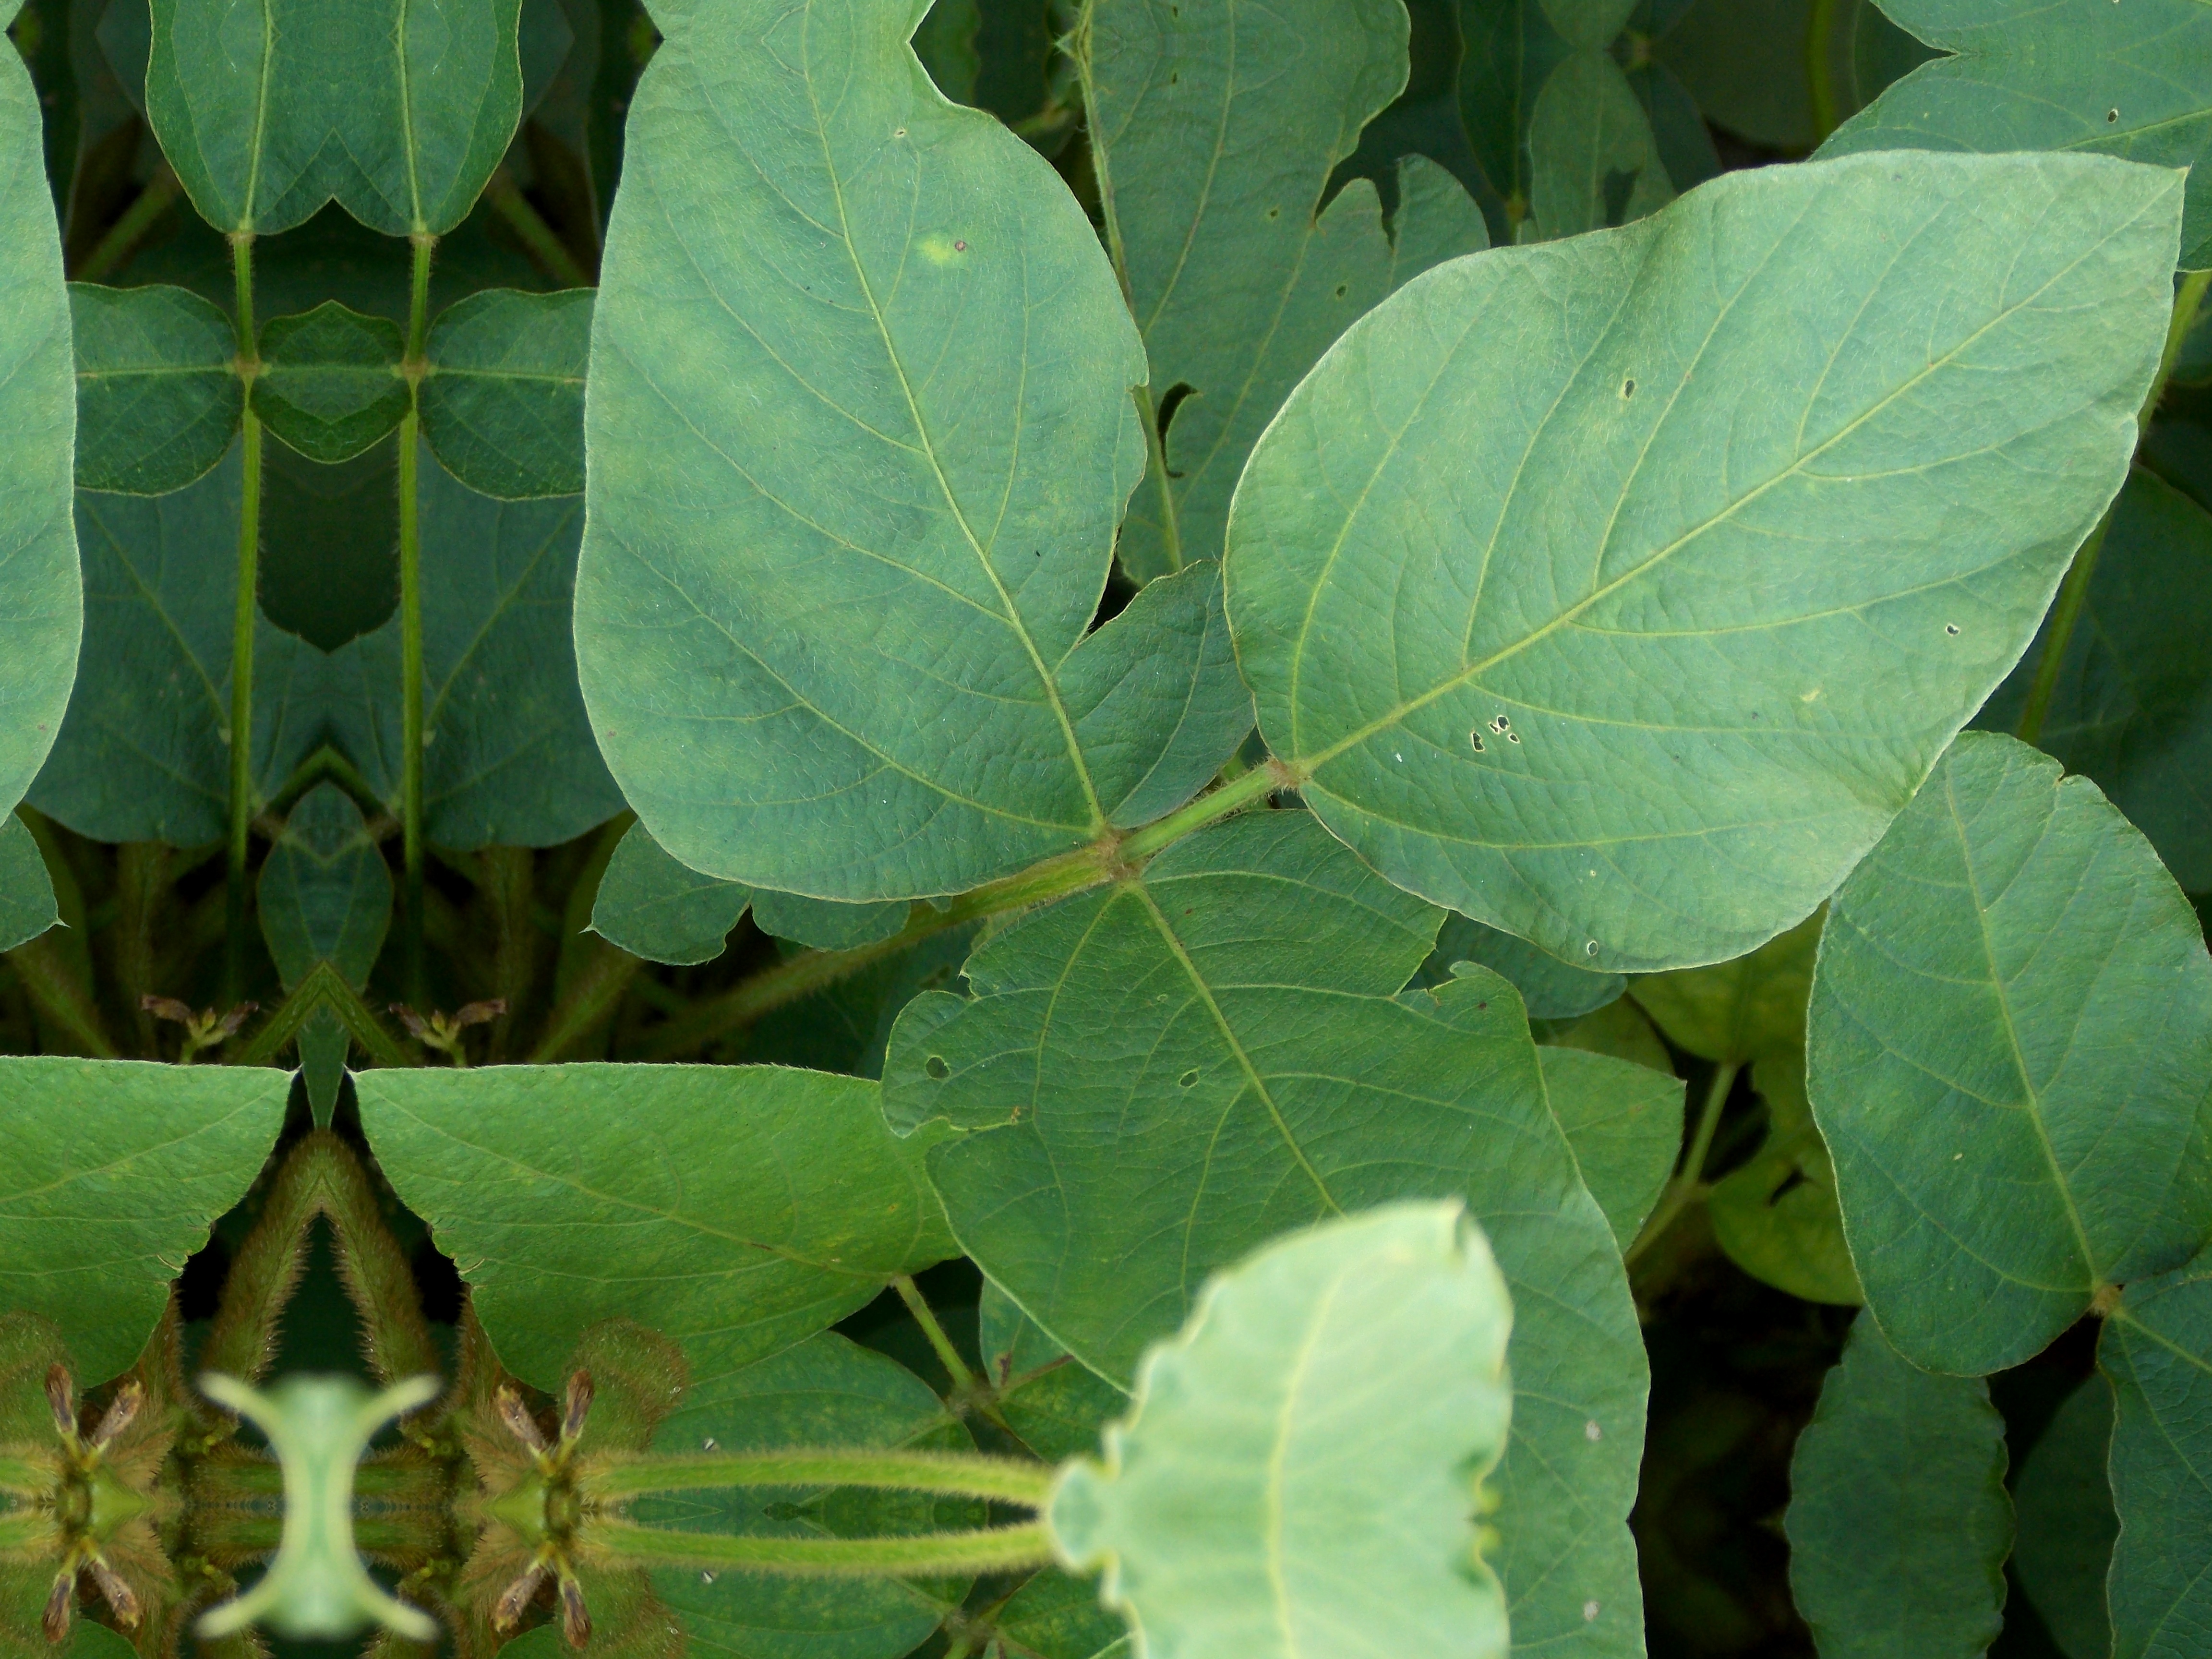
Label: Healthy